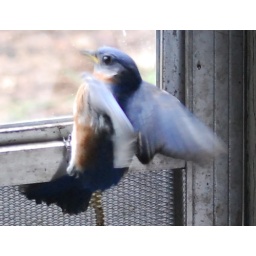
was caught in between door and screen had to get a picture..